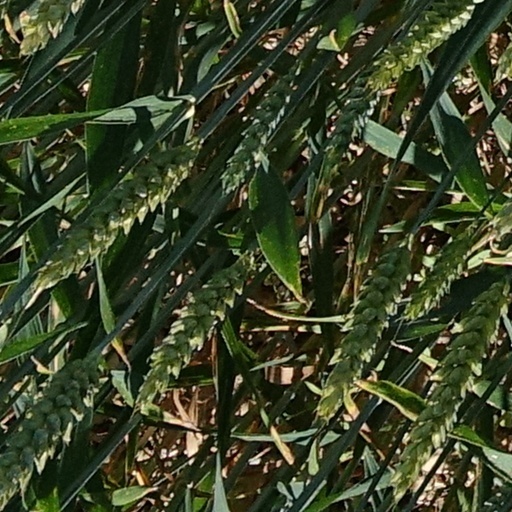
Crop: wheat